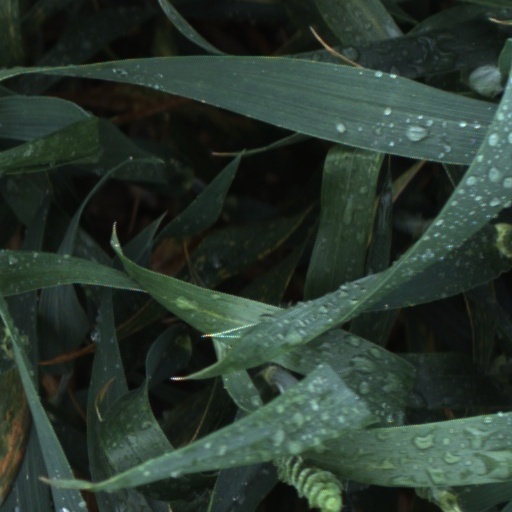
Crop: wheat